Polish Theatre, Bydgoszcz

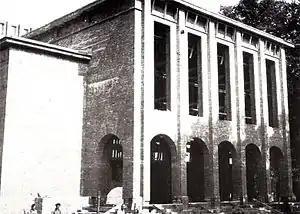
The current building under construction,

The performance of Aleksander Fredro's "Zemsta" ("The Revenge"), on March 24, 1945 by Aleksandr Rodziewicz's troupe was the first after Nazi occupation. It was played 44 times and gathered 14000 audience, Polish and Soviet people together. The play, prepared within a month time, was held in the premises of the summer theatre "Elysium", which could only host 350 spectators and was lacking any proper professional equipment. It was a real revival of the Polish scene in the city.